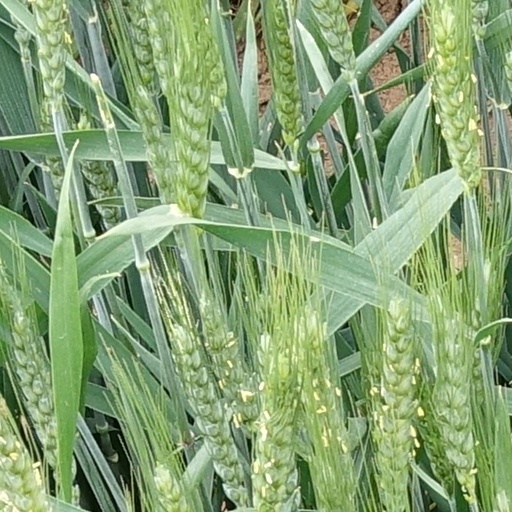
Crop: wheat